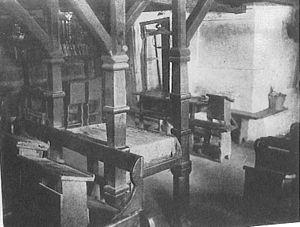
Medjybij, est une commune urbaine de l'Ukraine occidentale, située dans l'oblast de Khmelnitski. Elle est traversée par la route principale reliant Khmelnitsky à Vinnitsa. Son nom est dérivé de mejboujye qui signifie « entre la rivière Boug ».
"Rabbi Israël ben Eliezer, né le 25 août 1698 et mort le 22 mai 1760 en Pologne, appelé le « Baal Shem Tov » ou le Besht הבעש""ט par acronyme, est un rabbin mystique, fondateur du judaïsme hassidique.